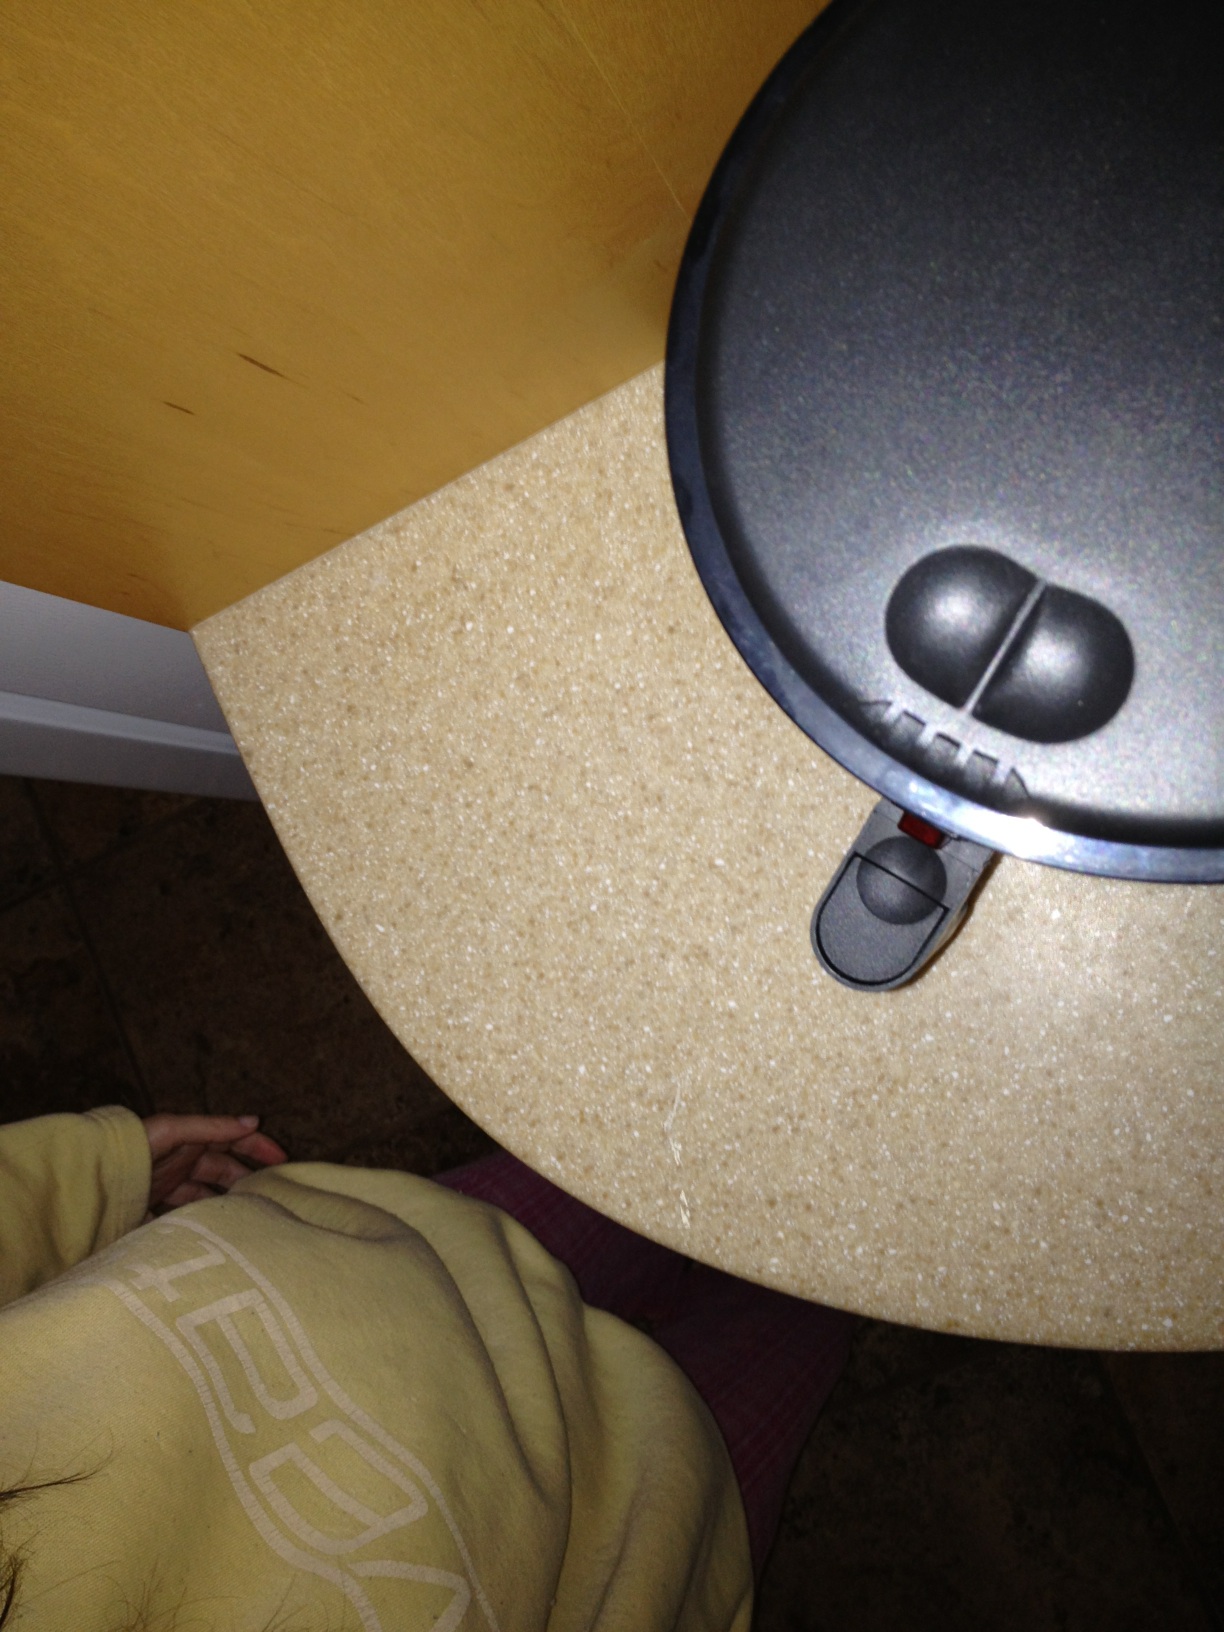Question: Hi I was wondering if you could please tell me the name the brand of the coffee maker; Hopefully I took a good picture of it. I was just wondering the brand of the coffee maker.
Answer: unanswerable